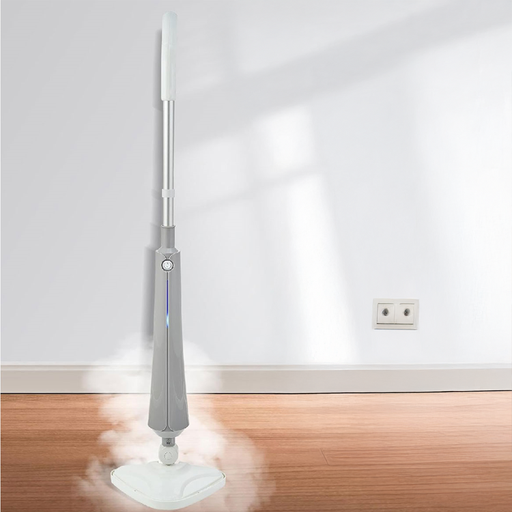
קטגוריה: שתי מתנות לבחירה
תיאור: מכשיר לניקוי רצפות בקיטור 1300W עם ראש משולש מסתובב 180°
דגם: TRIVAP-1300
מידע נוסף: מתנה קטנה